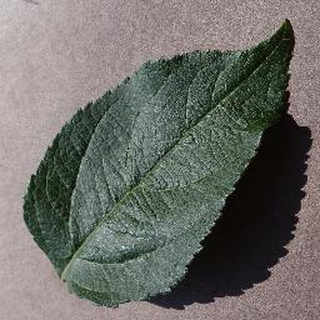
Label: healthy_apple